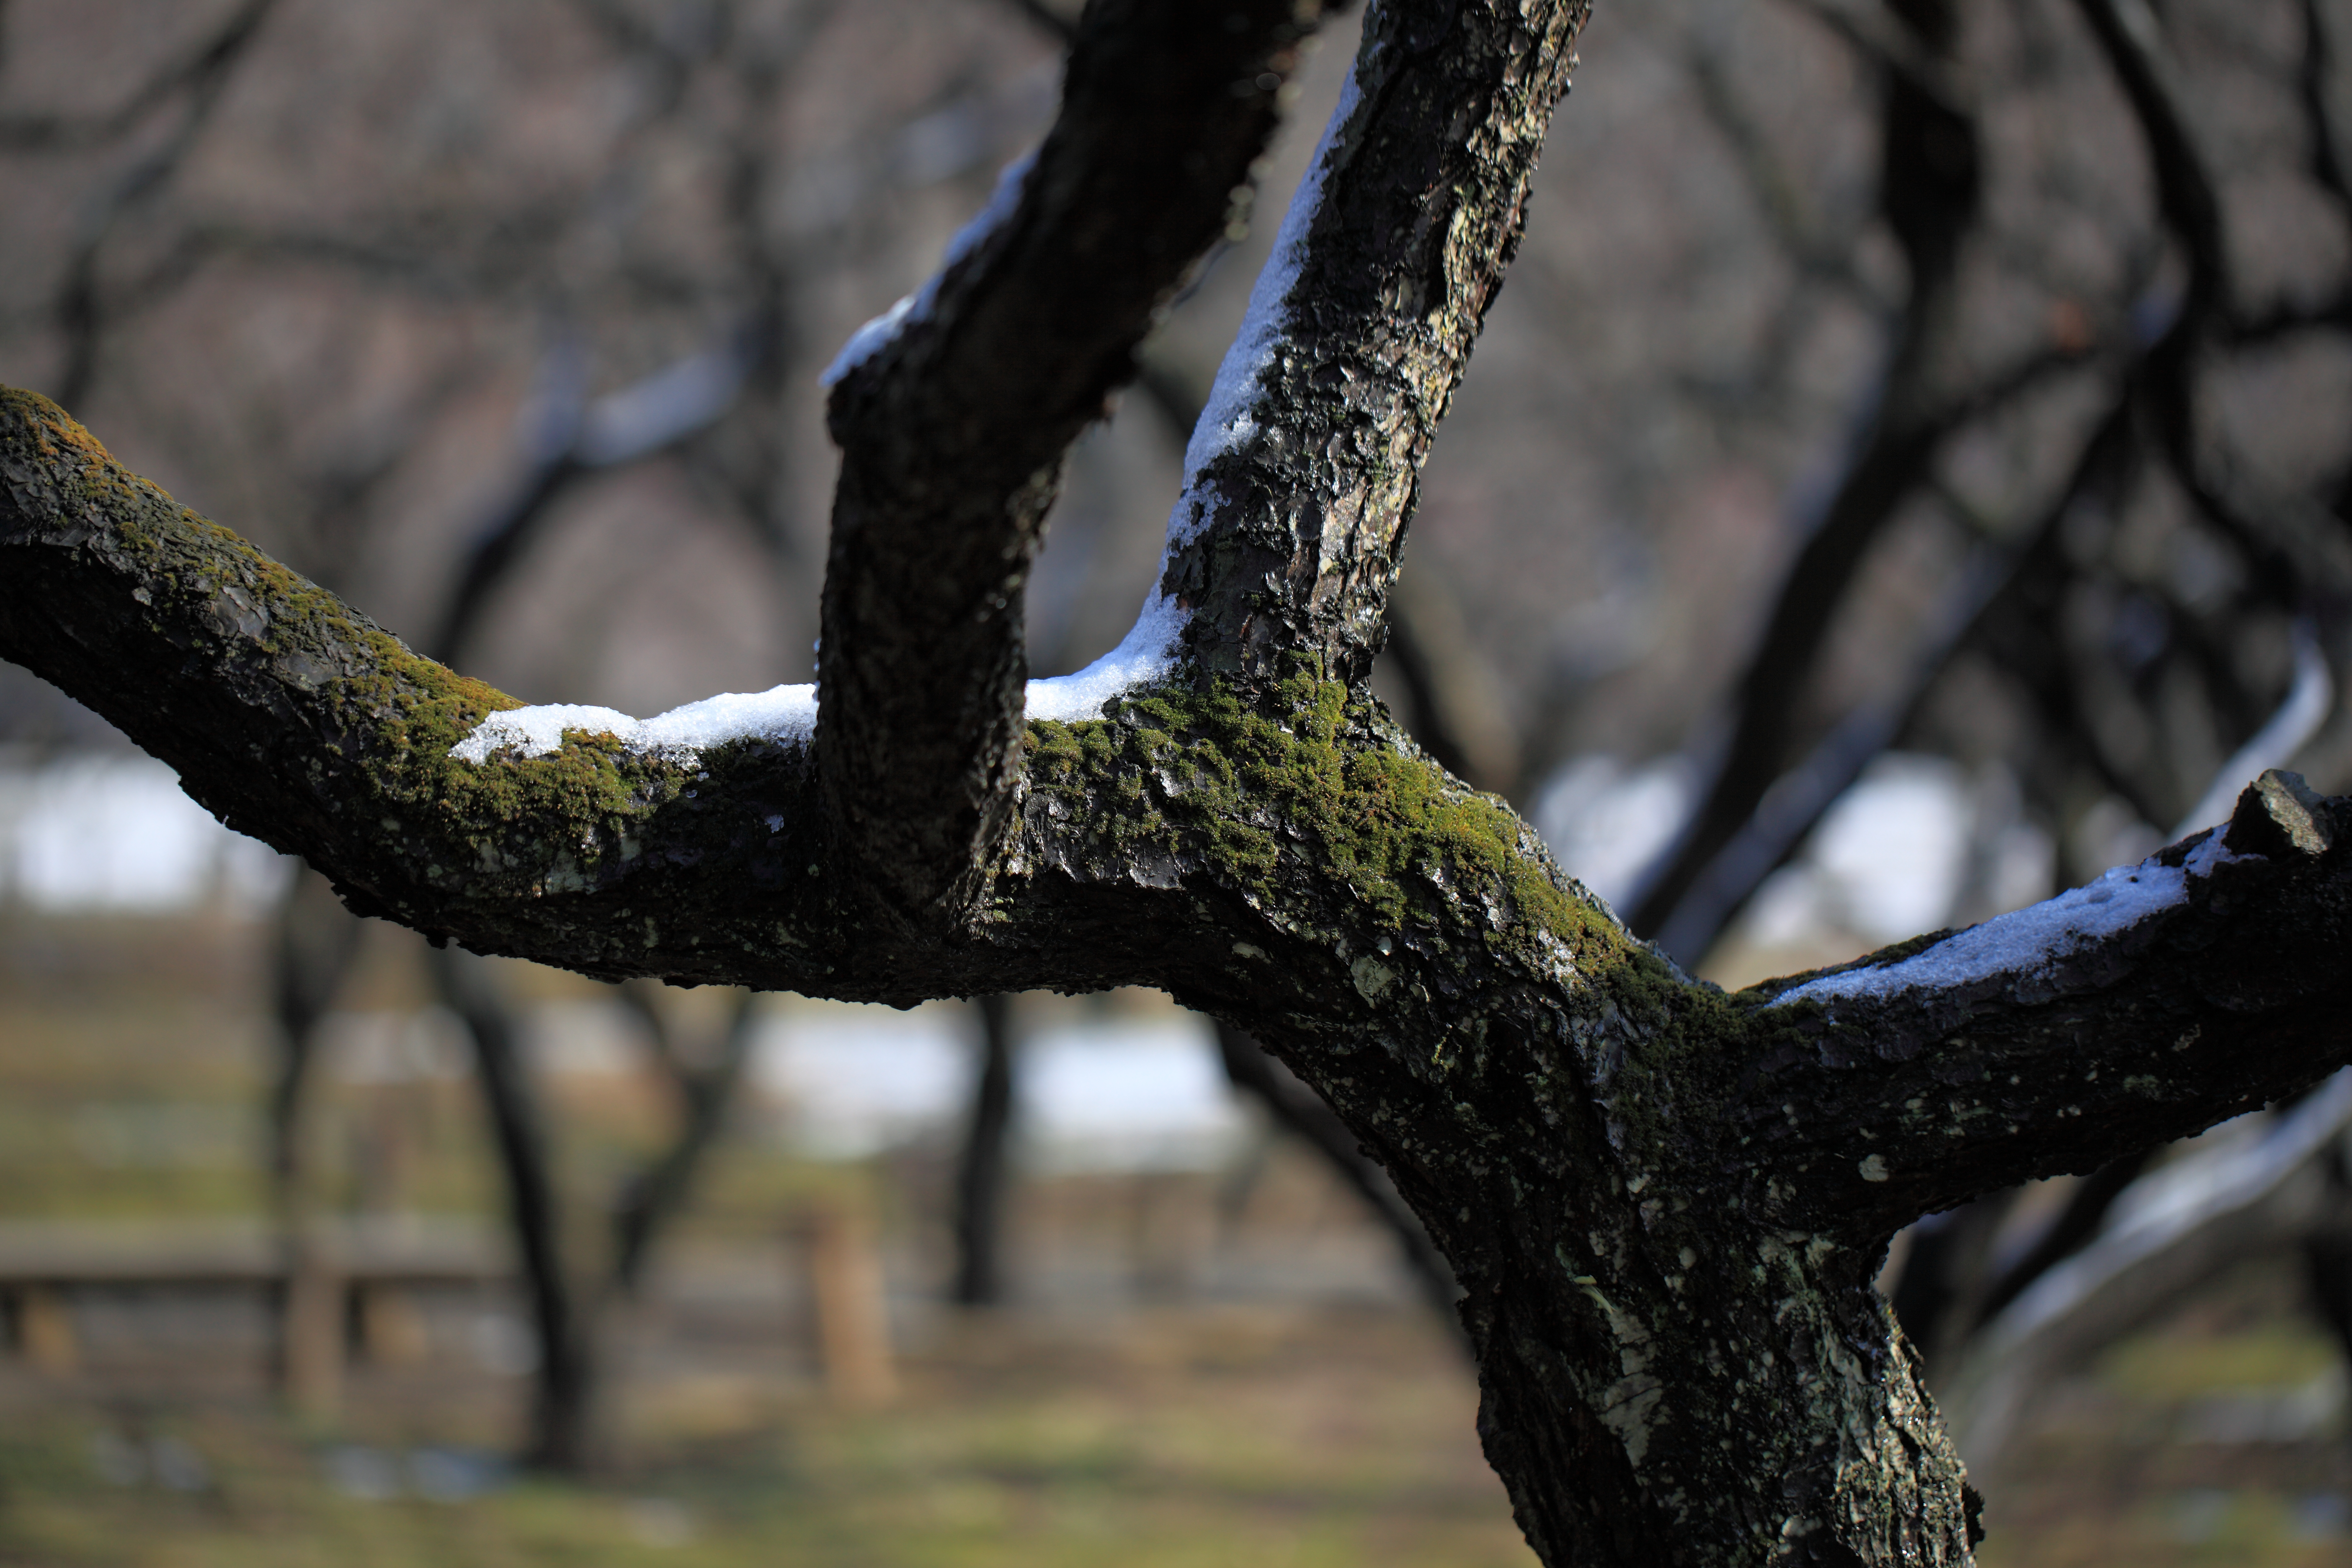
tree, nature, forest, branch, winter, plant, sunlight, leaf, flower, trunk, wildlife, spring, green, high, season, twig, close up, cool image, 5d, hires, markii, prunus, hi, res, resolution, mume, ume, kairakuen, ibarakiken, mitoshi, plant stem, woody plant